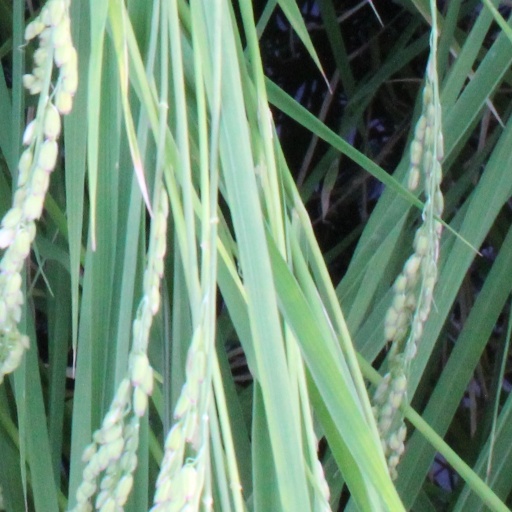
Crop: rice